Farley Mount

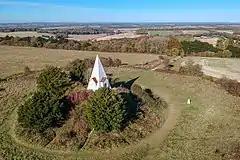
Farley Mount

The monument is the subject of Timothy Corsellis' poem 'the first great goodbye'. Corsellis, an alumnus of Winchester College who lived in the early–mid-20th century, wrote "I'll plant myself on Cheesefoot Head/and miles of Hampshire will I tread,/I'll turn my nose to Farley Mount/No ugly bypass need I count, And in a second I'll be there/ Or in the beech woods standing near".